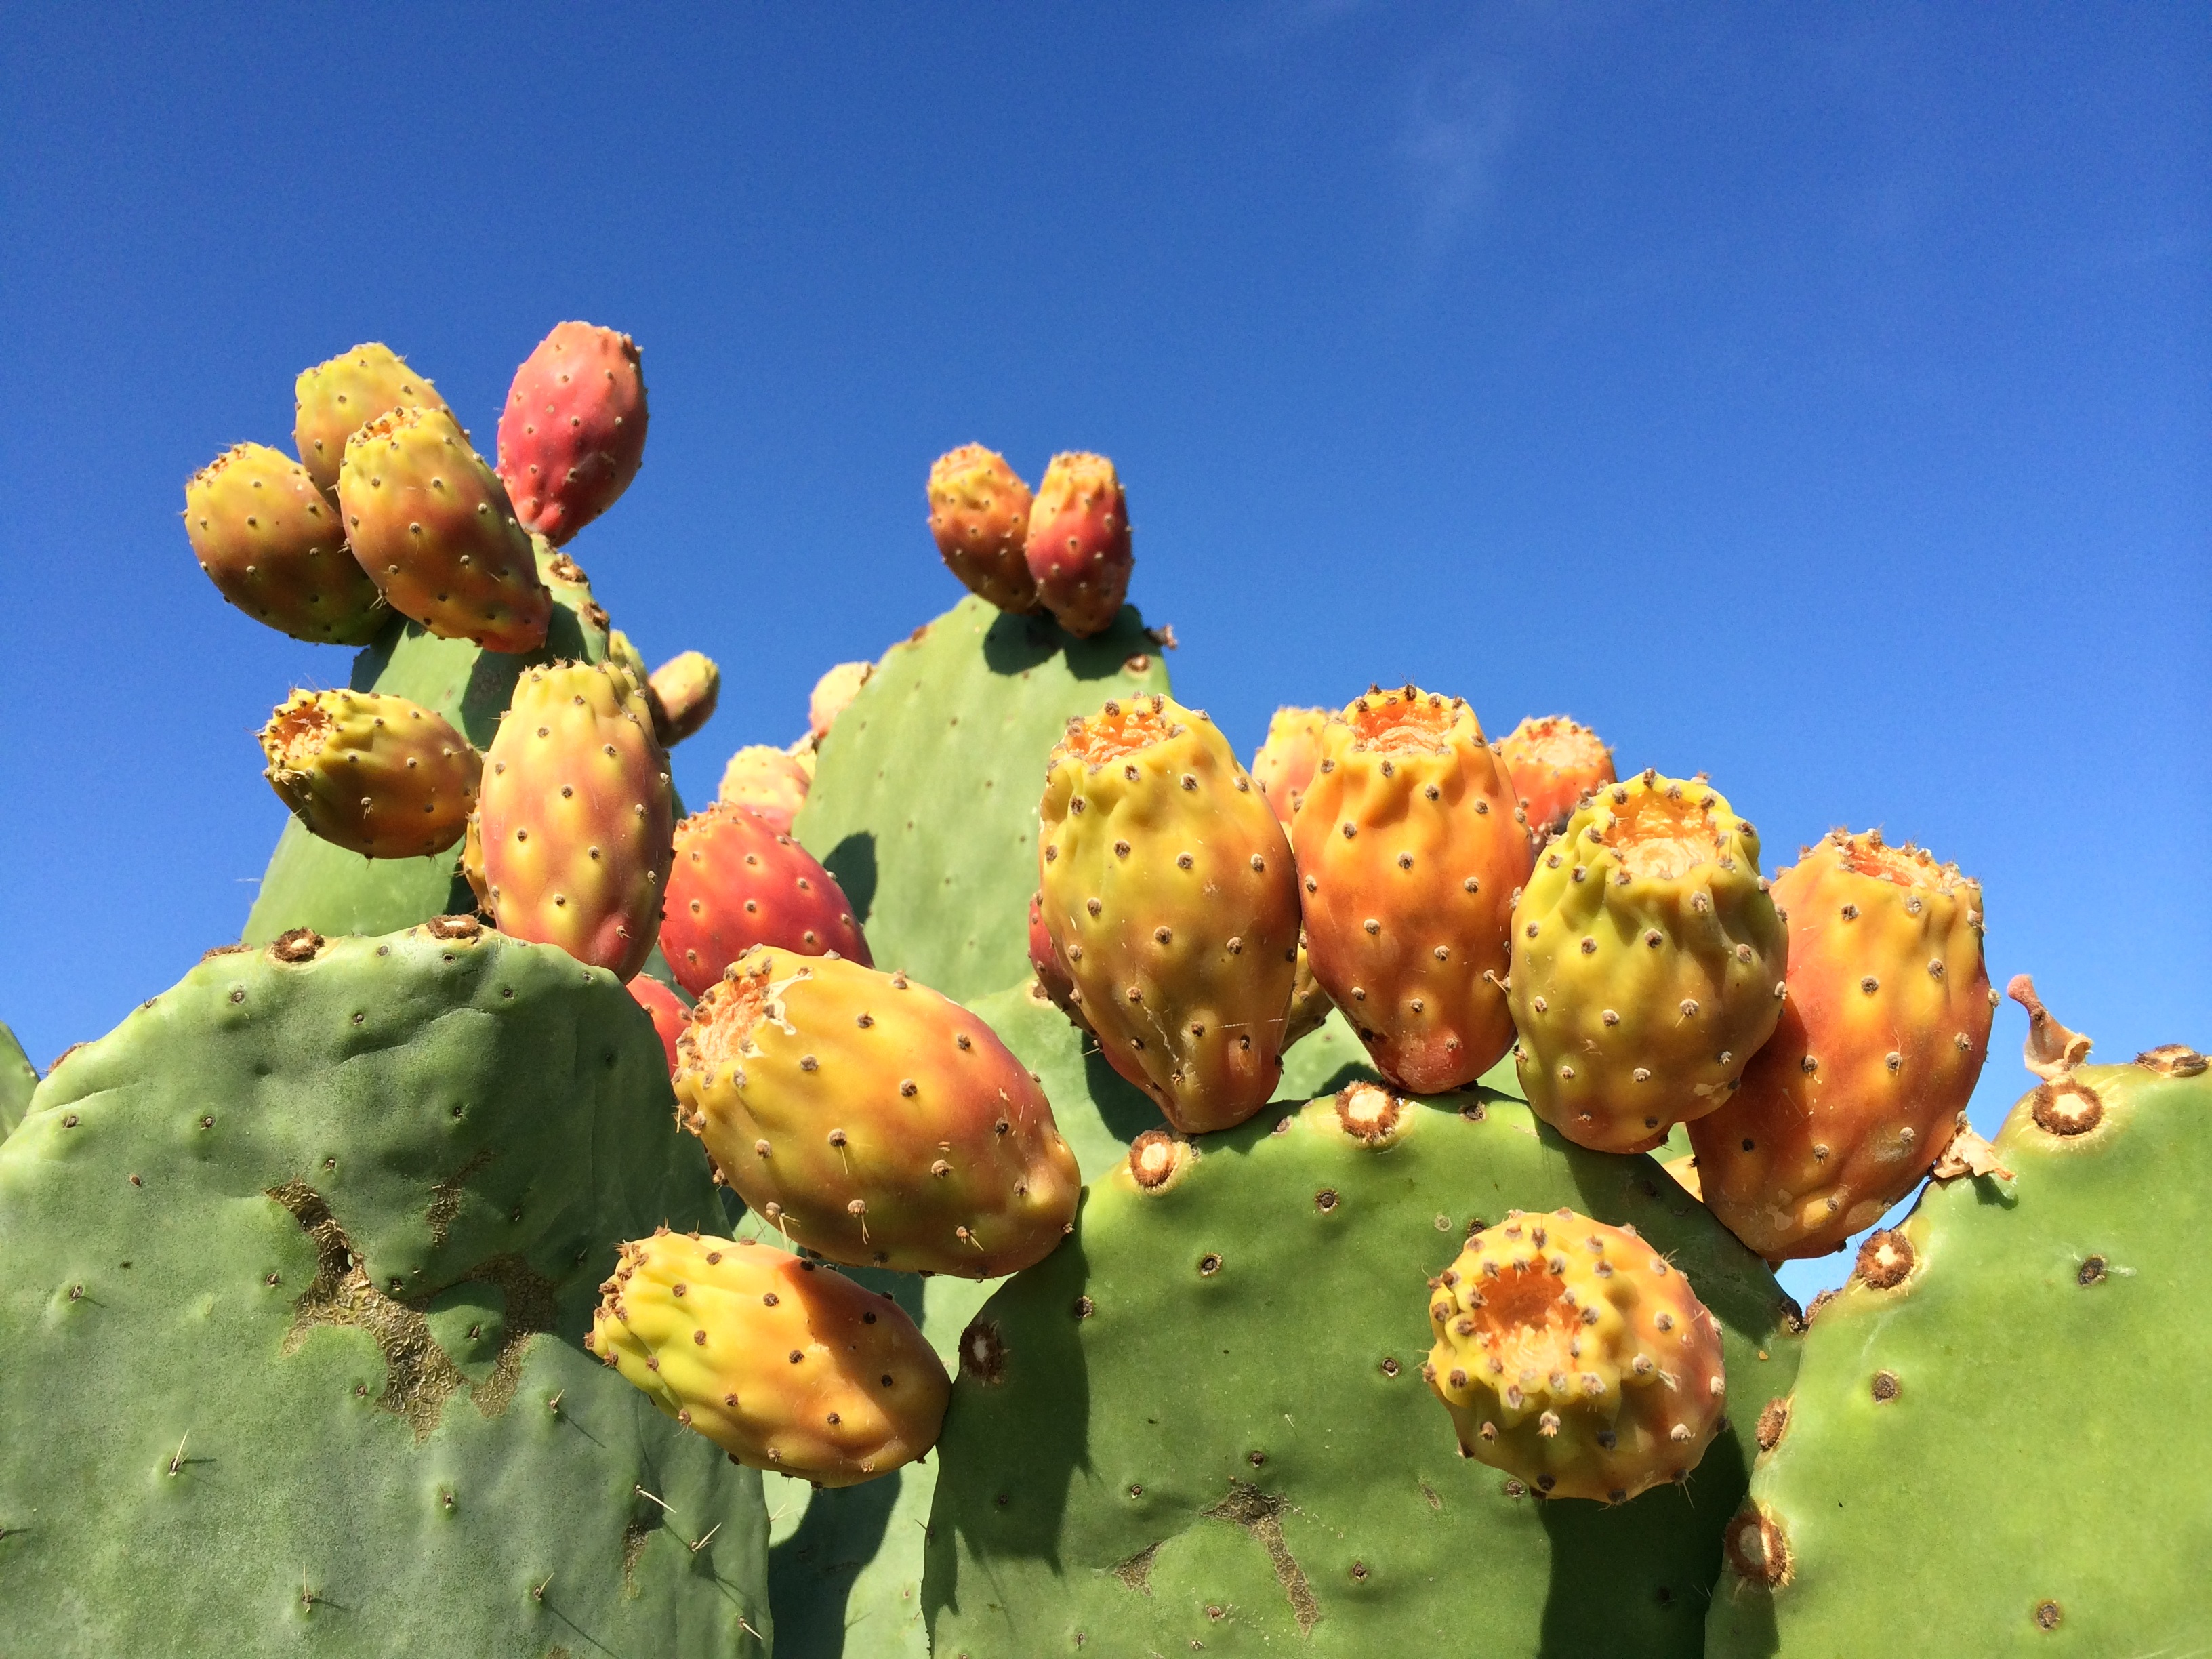
nature, spiky, prickly, cactus, plant, fruit, fall, desert, flower, thorn, summer, ripe, europe, orange, food, spring, green, greek, mediterranean, produce, color, autumn, botany, succulent, yellow, garden, tourism, healthy, flora, season, botanical, cactaceae, nutrition, seasonal, vegetarian, greece, exotic, diet, caryophyllales, organic, flowering plant, prickly pear, cactus fruit, land plant, nopal, barbary fig, eastern prickly pear